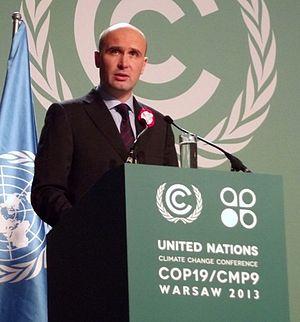
Marcin Korolec, né le 24 décembre 1968 à Varsovie, est un juriste et homme politique polonais. Il est ministre de l'Environnement entre novembre 2011 et novembre 2013.